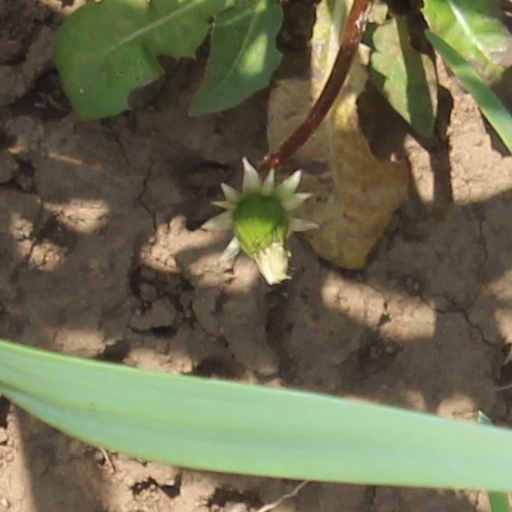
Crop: wheat